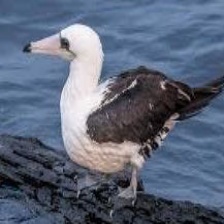
Species: ABBOTTS BOOBY
Scientific name: PAPASULA ABBOTTI